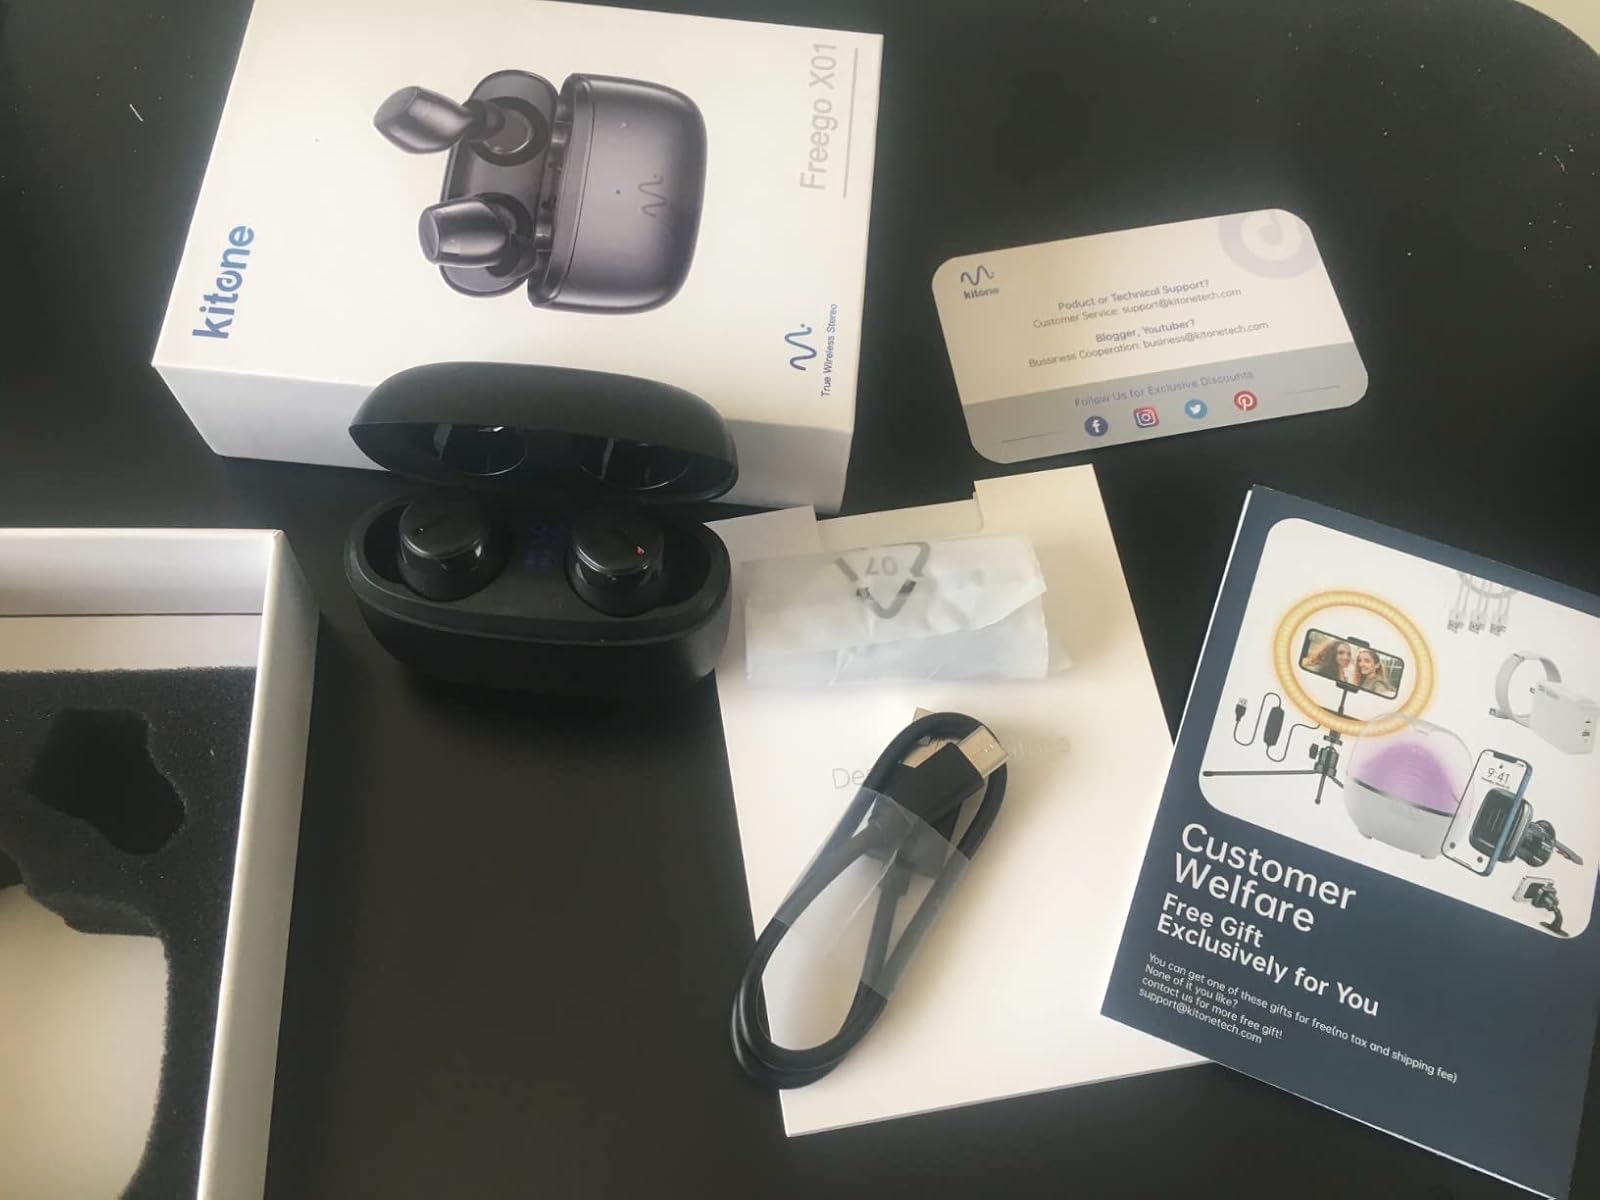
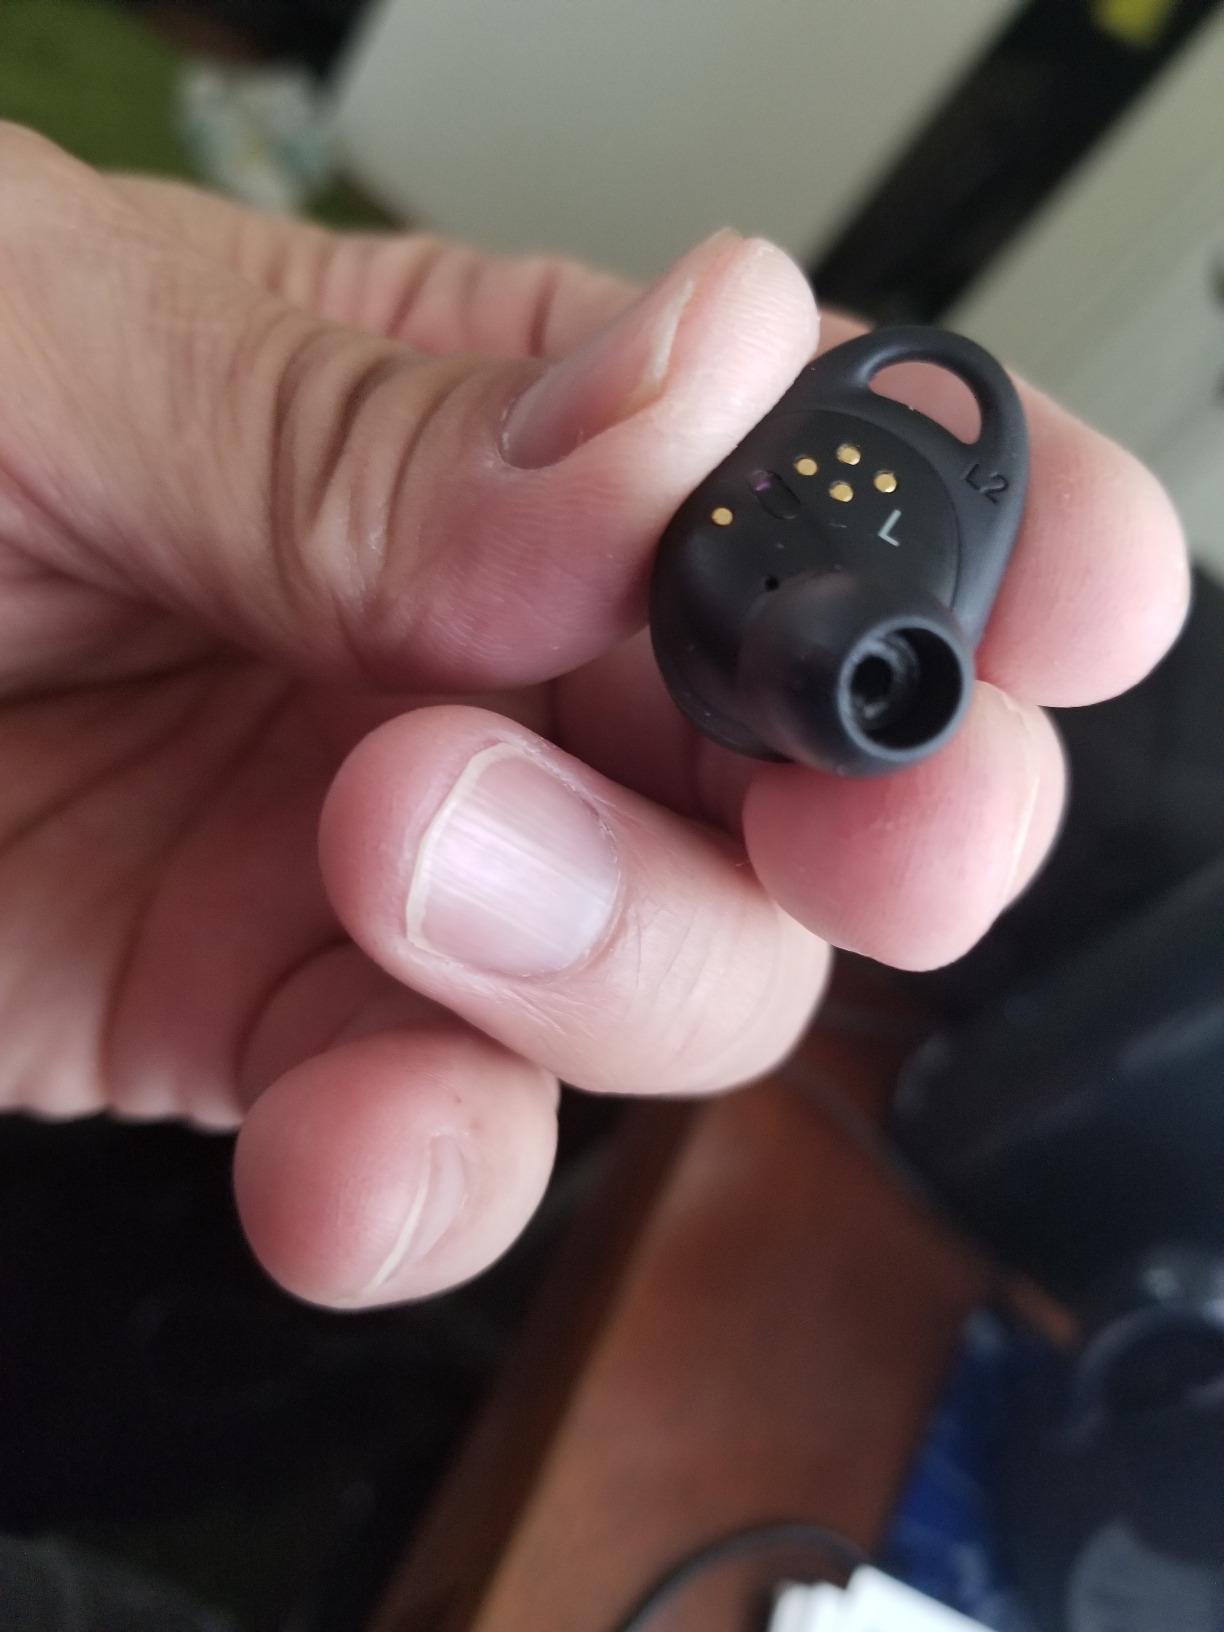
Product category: earbuds
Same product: no